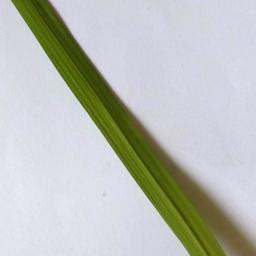
Label: Rice___Healthy